Holiday Beach (Haikou)

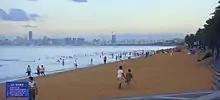
Holiday Beach looking east

The 7-kilometre-long, 33 hectare beach area was officially established in 1995. It is essentially an extension of Xixiu Park, which is directly to the east of Holiday Beach. Since then, it has undergone development with the establishment of visitor attractions such as restaurants, swimming pools, and an amphitheatre.